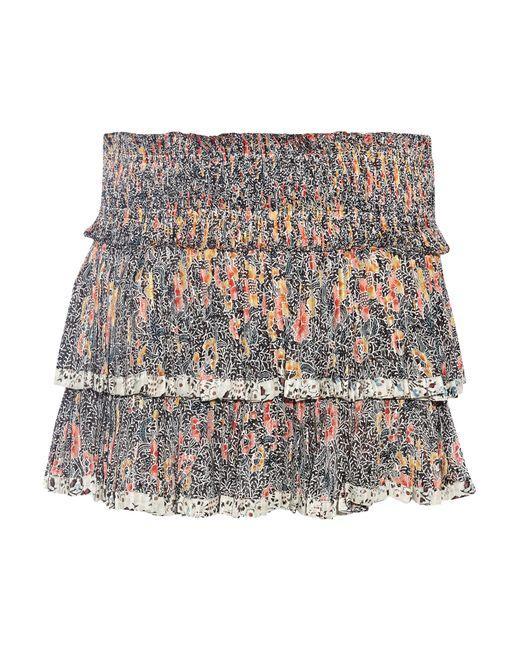
Damen-mehrfarbiger Seiden-Plissee-Minirock mit Blumendruck und Stufen